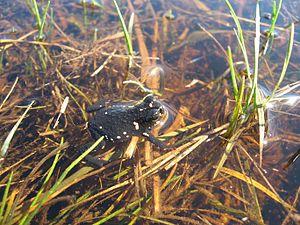
Melanophryniscus montevidensis est une espèce d'amphibiens de la famille des Bufonidae.